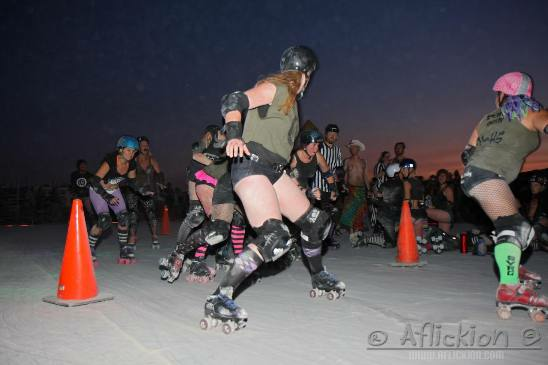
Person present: Yes